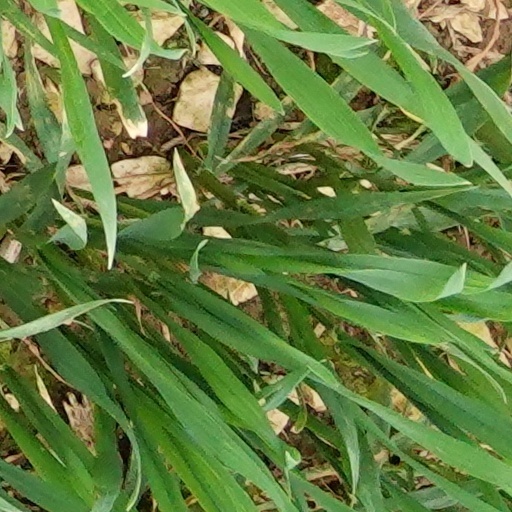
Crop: wheat